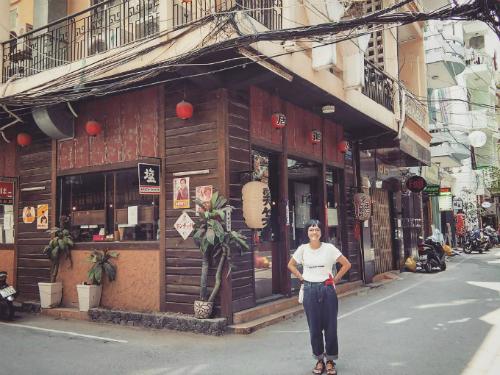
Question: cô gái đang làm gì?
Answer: cô ấy đang mỉm cười